Nikolai Podvoisky

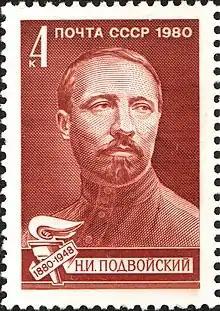
Image of Podvoisky on a 1980 Soviet stamp

From 1935 he was retired and was a personal pensioner. He was engaged in propaganda, literary and journalistic activities for the remainder of his life.